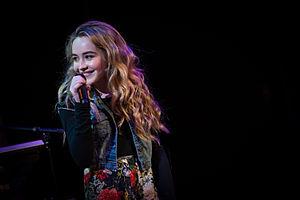
Sabrina Annlynn Carpenter, née le 11 mai 1999, est une actrice et chanteuse américaine. Elle a joué notamment le rôle de Maya Hart dans la série Disney Channel Le Monde de Riley qui a débuté le 13 octobre 2014 en France. Elle a signé un contrat avec Hollywood Records.